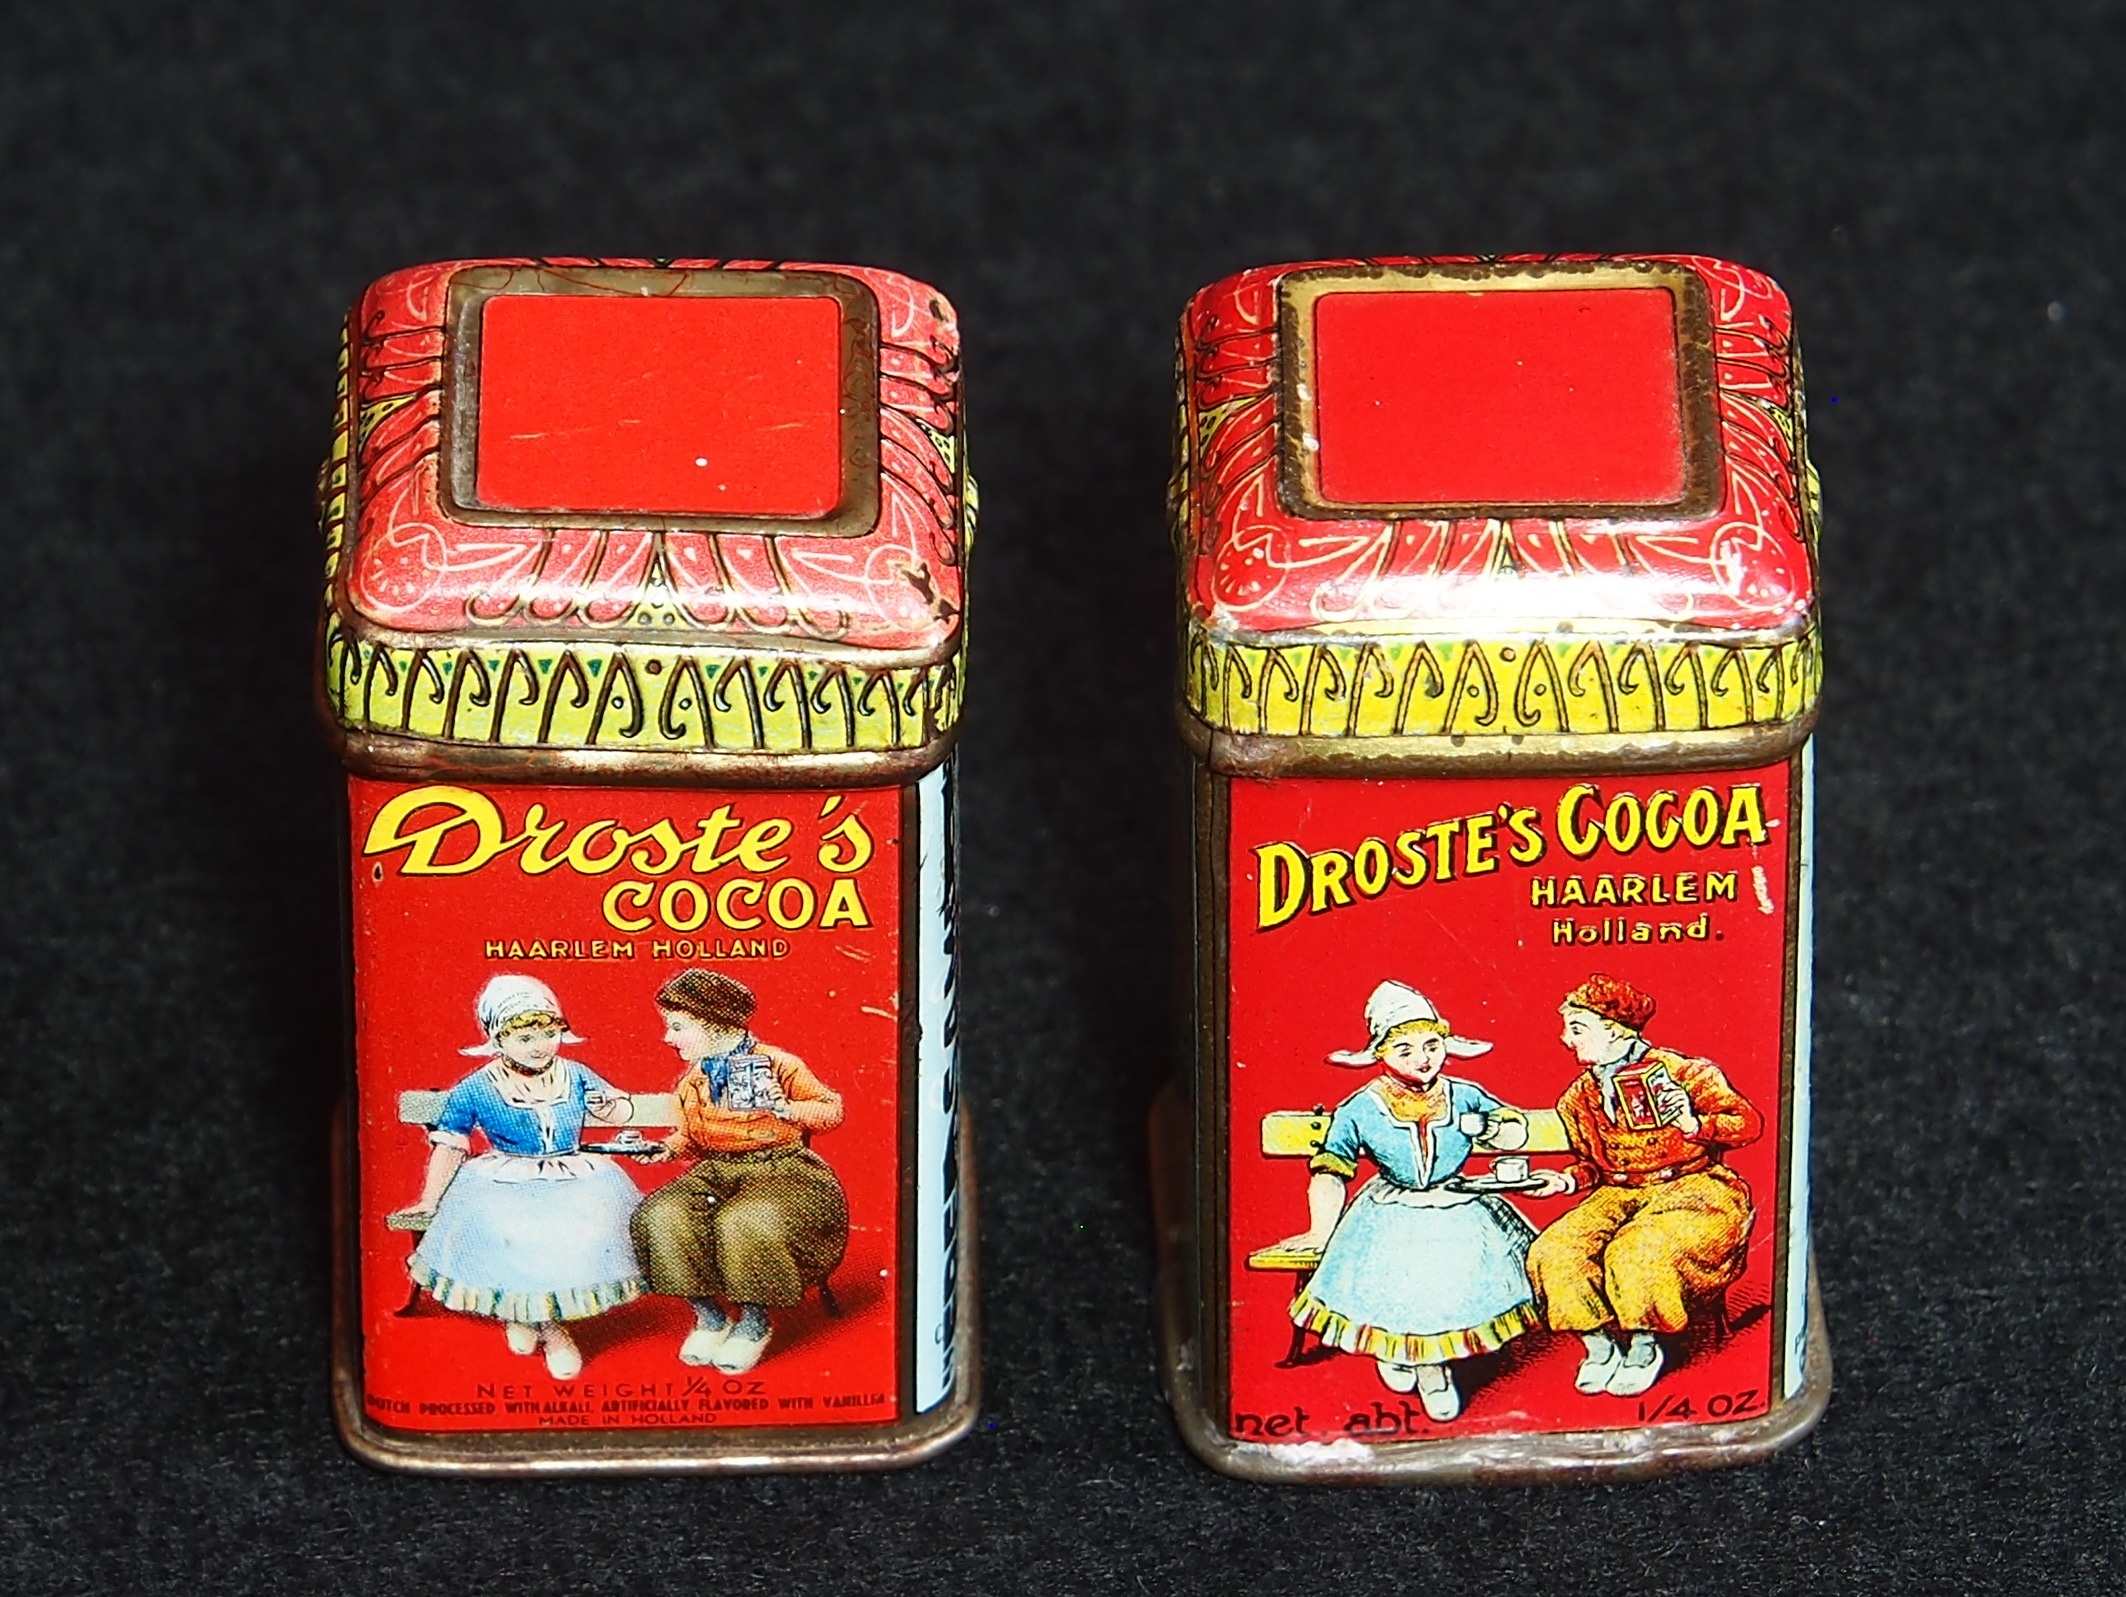
old, food, metal, box, package, storage, label, brand, product, design, container, can, closed, tin, pack, tin can